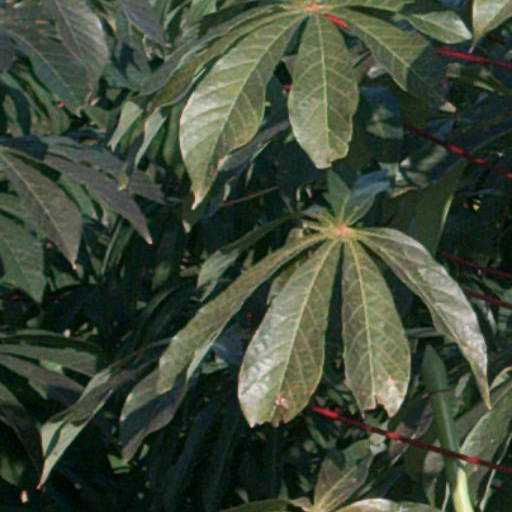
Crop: cassava